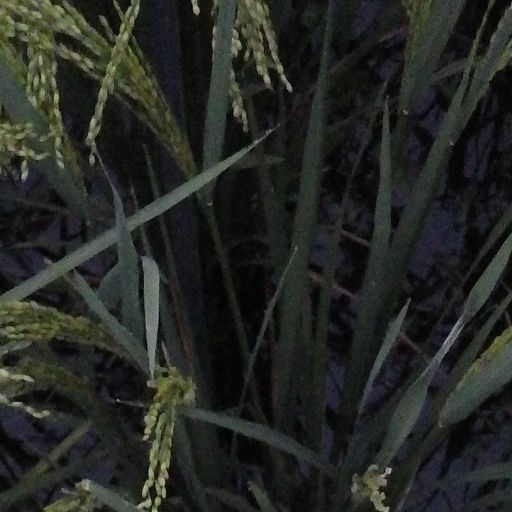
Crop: rice